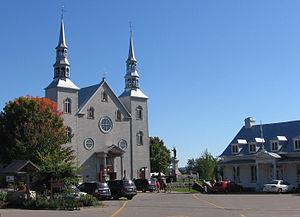
Cet article recense les lieux patrimoniaux de la Capitale-Nationale inscrits au répertoire des lieux patrimoniaux du Canada, qu'ils soient de niveau provincial, fédéral ou municipal.
L'Association des plus beaux villages du Québec est un organisme culturel ayant pour objectif de promouvoir dans les municipalités villageoises du Québec la préservation et la mise en valeur du patrimoine architectural et historique et la qualité du paysage. Elle compte 35 villages membres répartis dans onze régions touristiques. Elle a été fondée en 1997 par Jean-Marie Girardville.
Cap-Santé est une ville du Québec, le chef-lieu de la MRC de Portneuf, dans la région de la Capitale-Nationale. Elle fait partie de l'Association des plus beaux villages du Québec. Il existe à Cap-Santé, plusieurs maisons du XVIIIᵉ siècle fort bien conservées, qui ont valu au Vieux Chemin d'être classé parmi les rues les plus pittoresques du Canada.